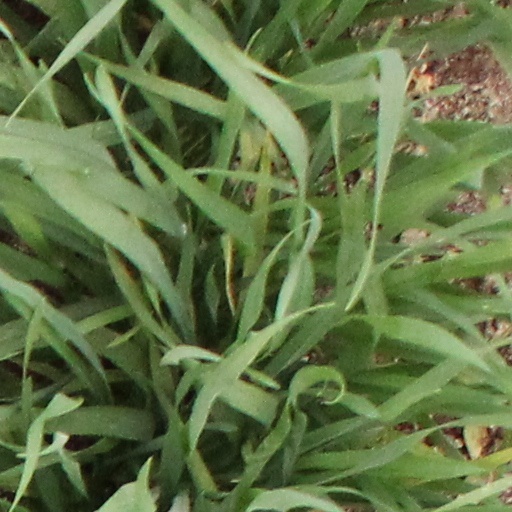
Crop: wheat